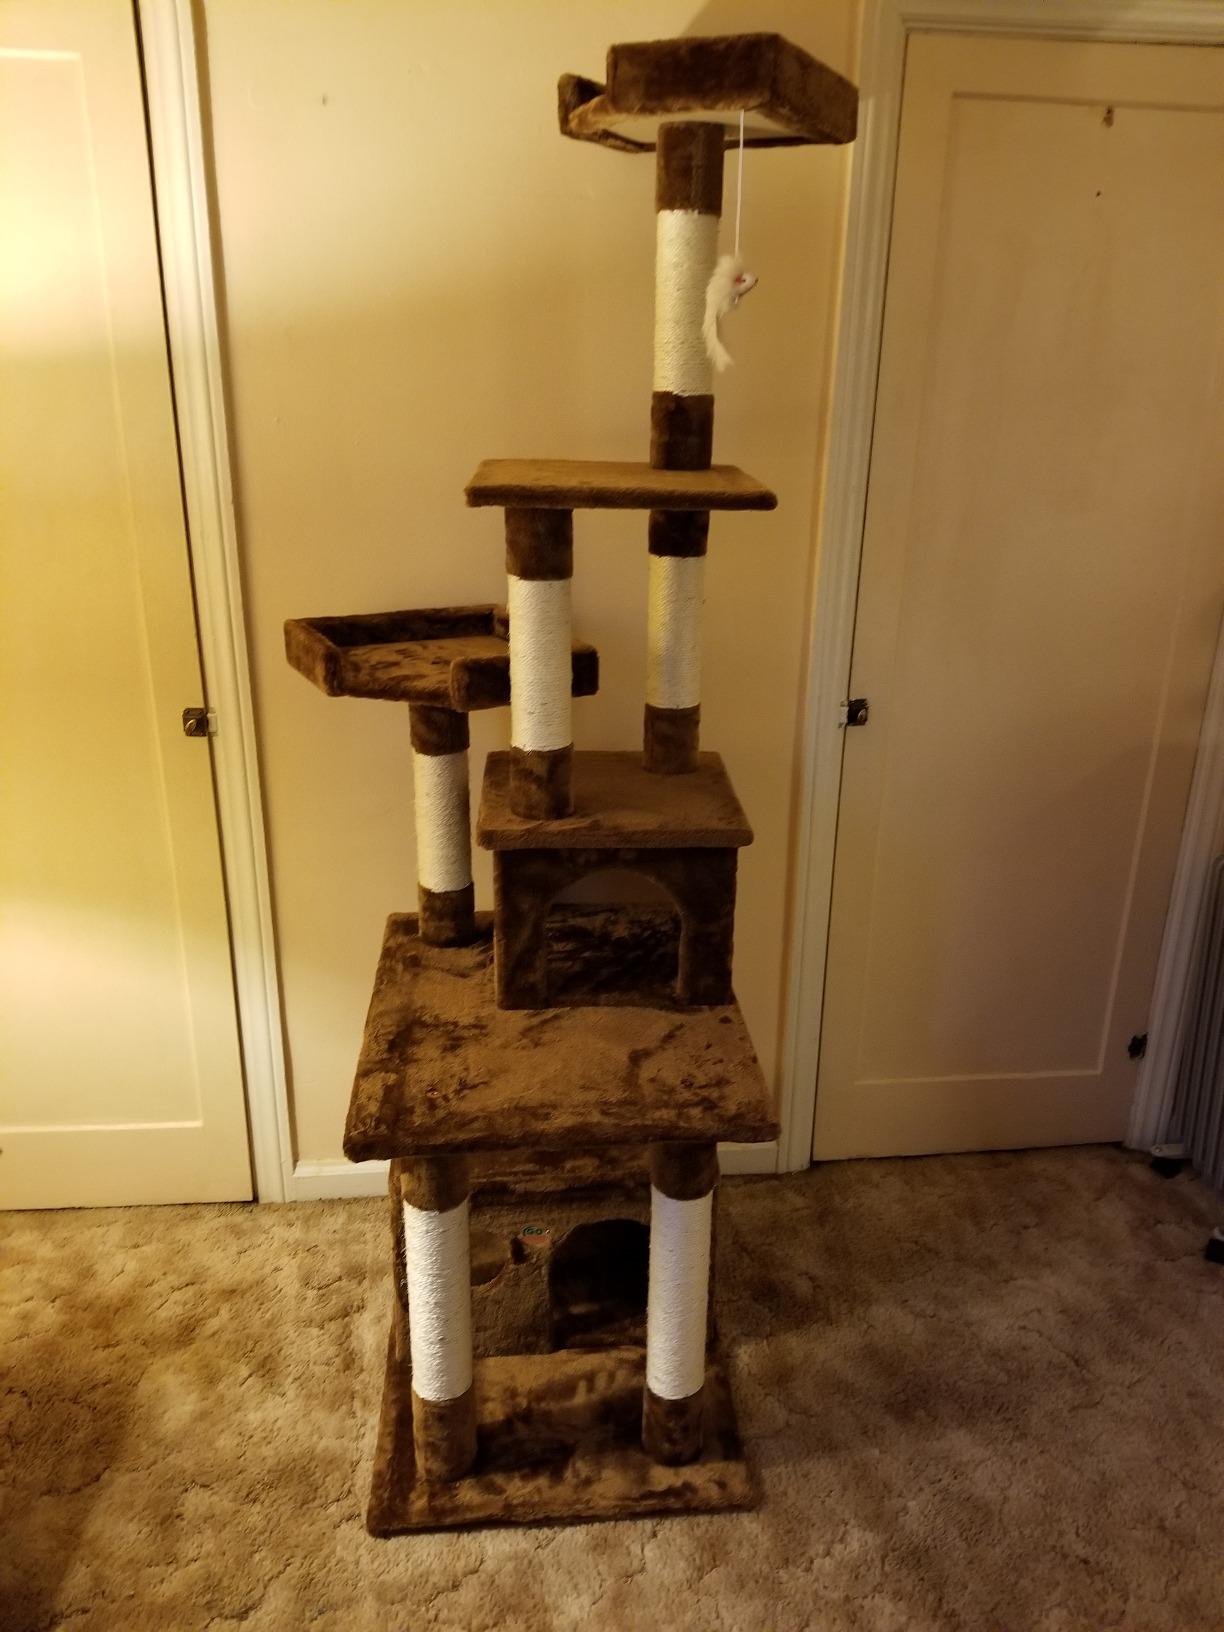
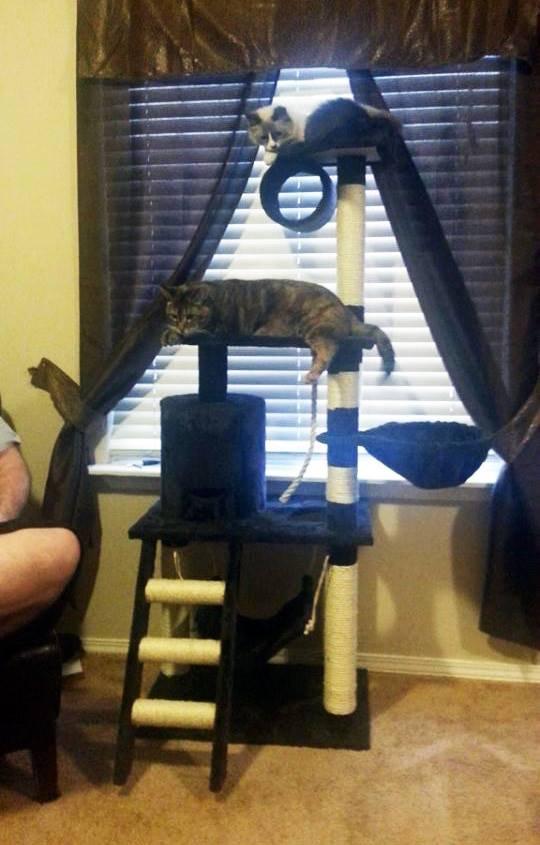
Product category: items_cat tree
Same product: no